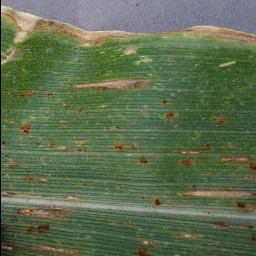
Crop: corn
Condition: (maize)_cercospora_spot_gray_spot